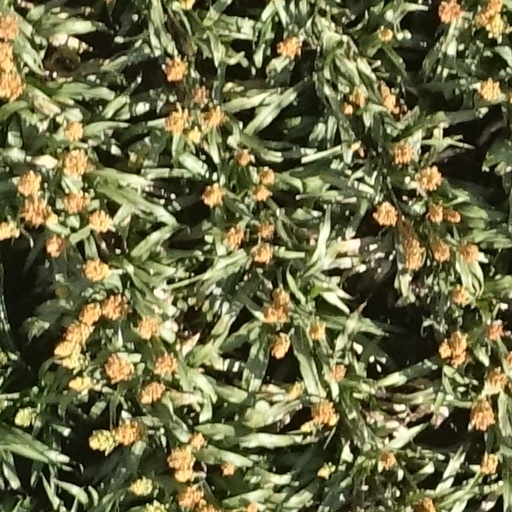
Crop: sorghum